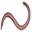
Label: worm